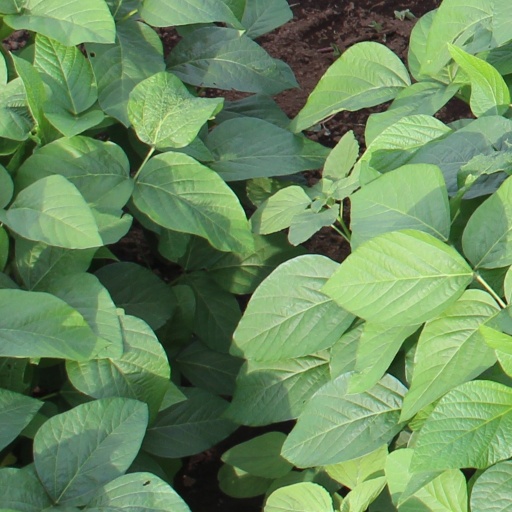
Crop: soybean